Thal Desert

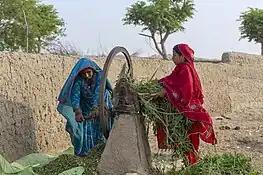
Fodder being cut and prepared for livestock

The vegetation of the Thal Desert consists predominantly of grasses and sedges which are most commonly used as fodder by the local population. Thorny and prickly shrubs as well as perennial herbs capable of enduring droughts, are also present. A floristic checklist of the Thal desert observed that "Poaceae" was the main family with 52 species. Most of the flora is of herbaceous nature, followed by grasses, trees, shrubs, sedges and climbers in decreasing abundance.